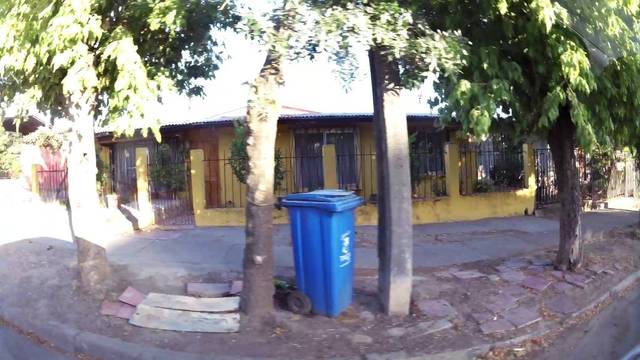
Region: Chile
Coordinates: -35.44, -71.645